Venice

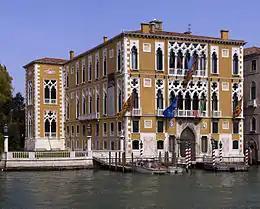
The Palazzo Cavalli-Franchetti is an example of Venetian Gothic architecture alongside the Grand Canal.

Venice is served by regional and national trains, including trains to Florence (1h53), Milan (2h13), Turin (3h10), Rome (3h33), and Naples (4h50).